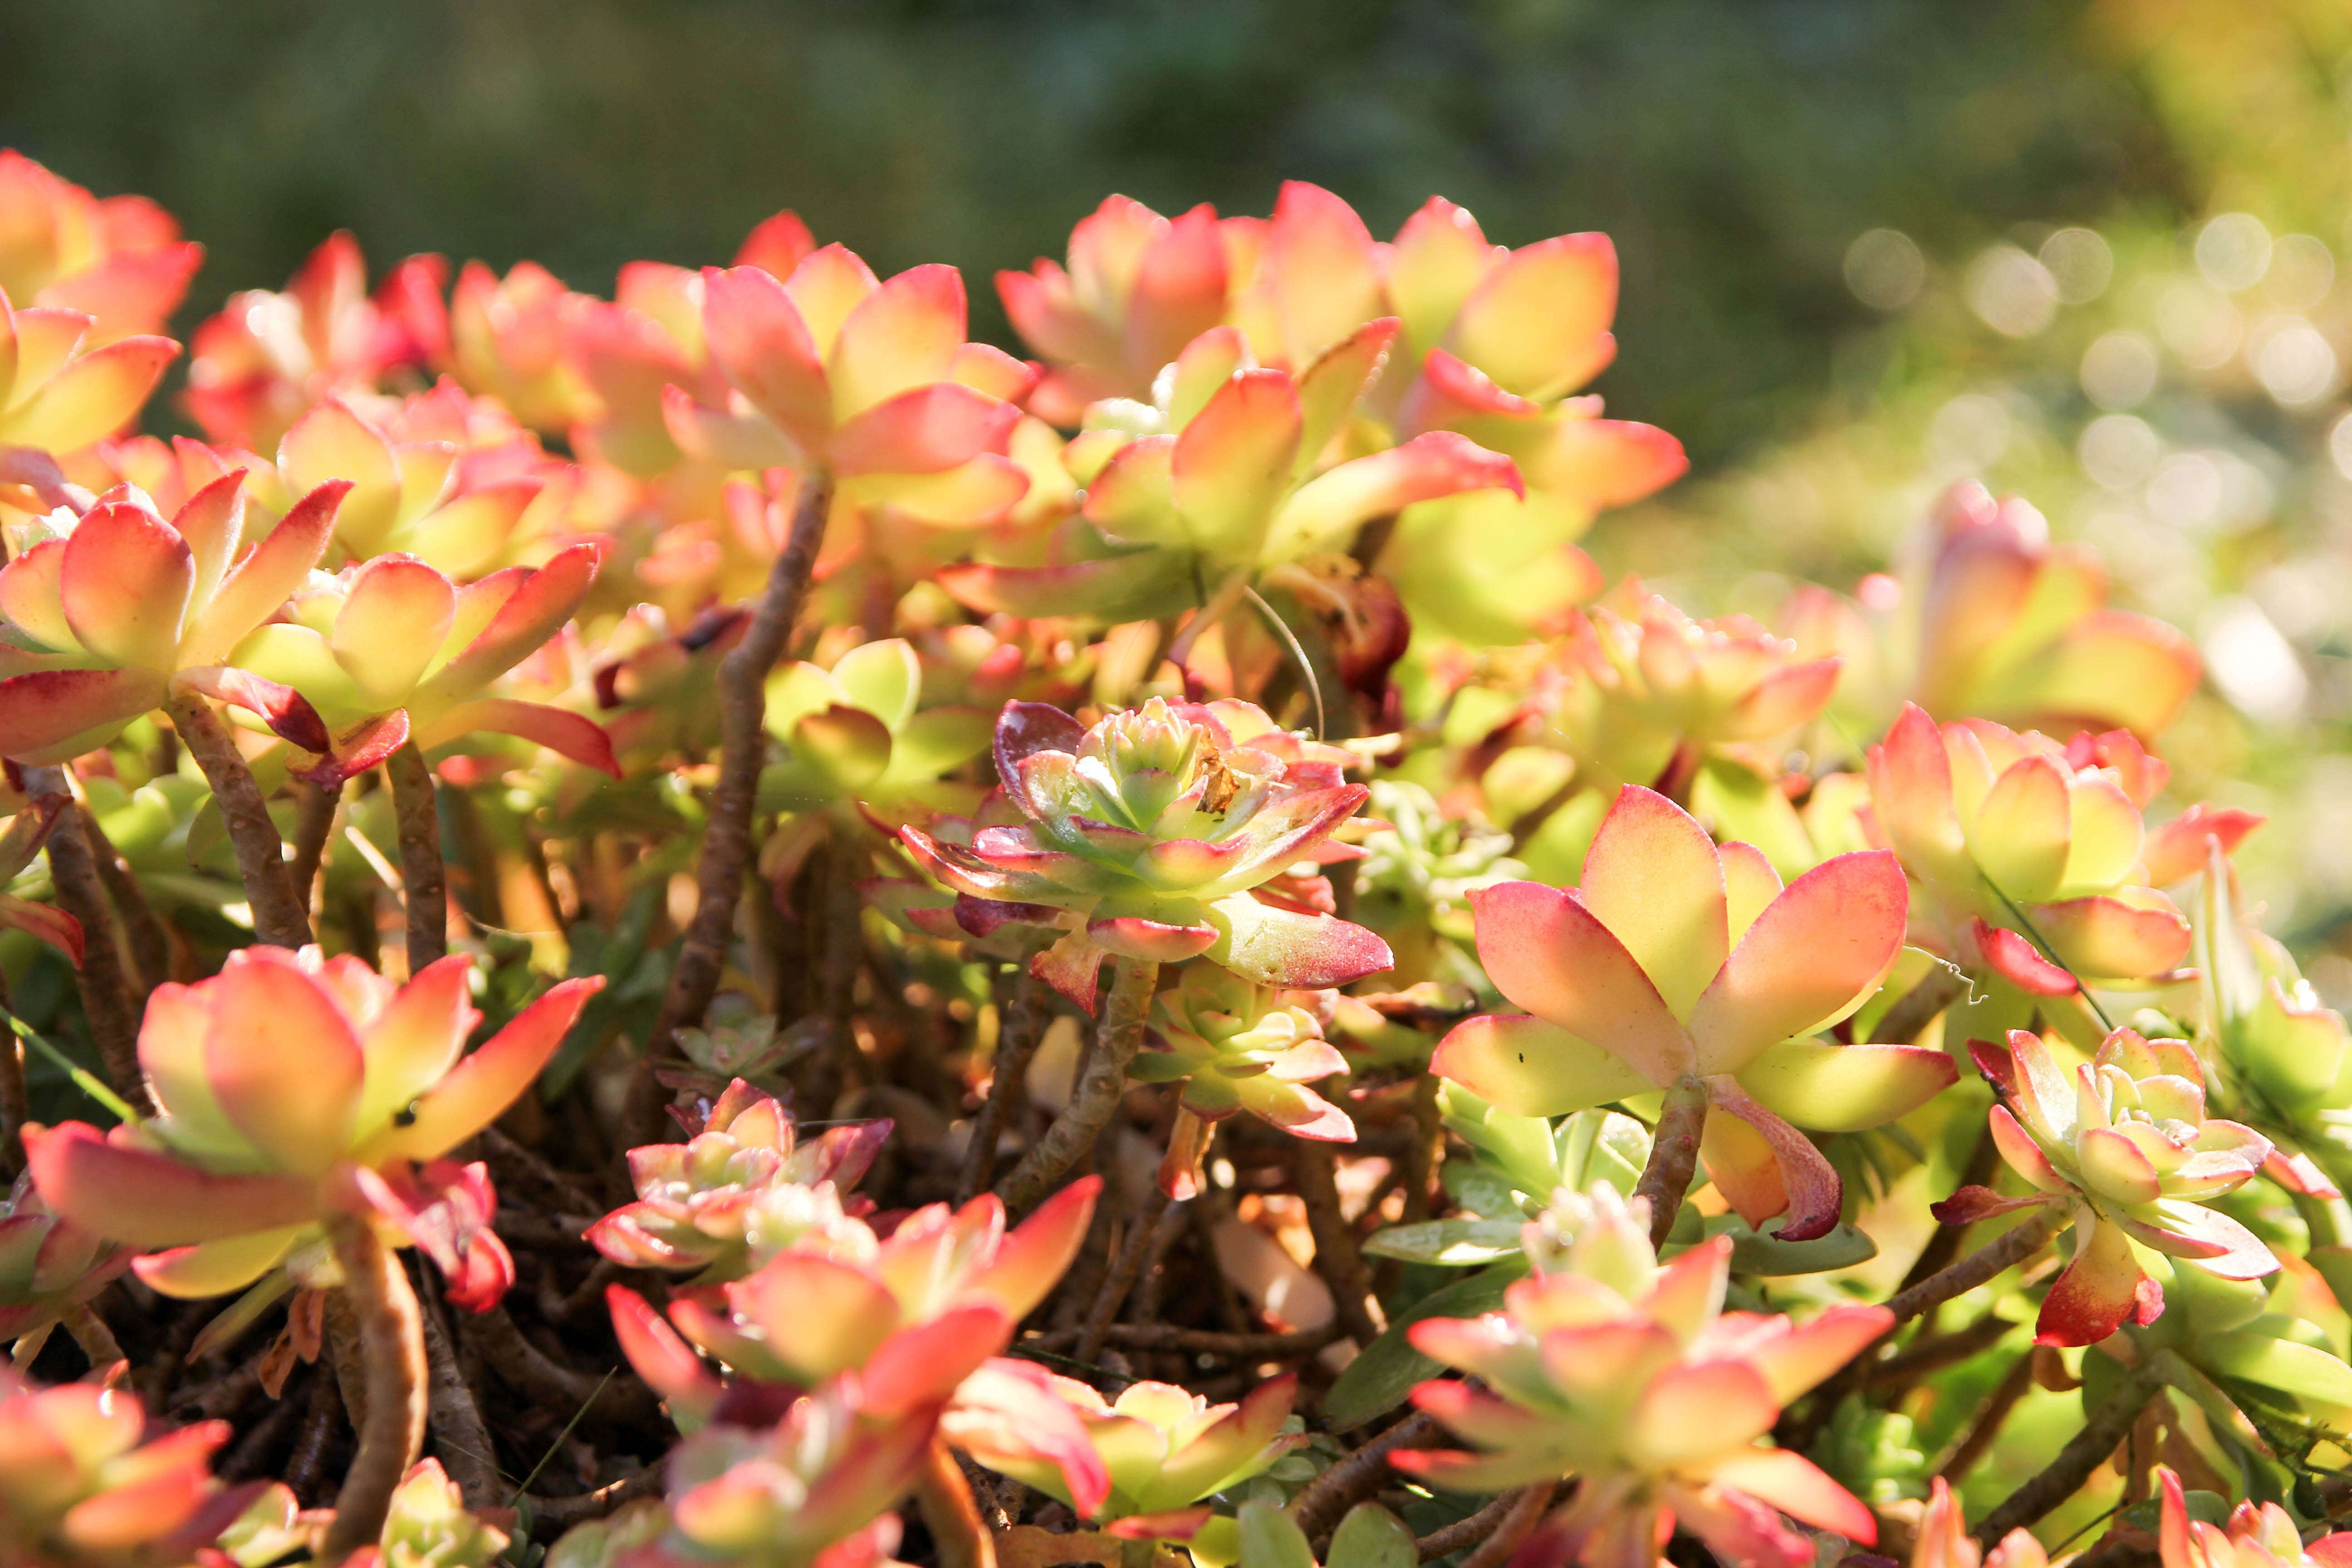
blossom, light, plant, morning, leaf, flower, petal, color, botany, garden, flora, wildflower, flowers, shrub, macro photography, flowering plant, woody plant, land plant